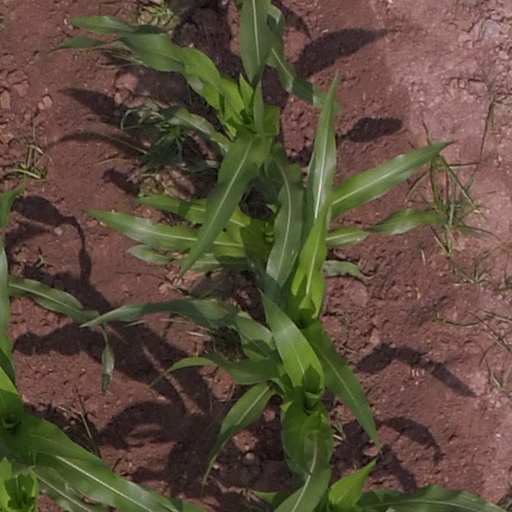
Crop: maize; corn